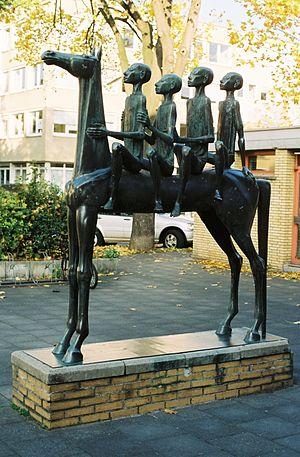
Bayard est un cheval-fée légendaire de robe baie, issu de nombreuses chansons de geste du Moyen Âge chrétien. Les plus anciennes versions remontent au XIIᵉ siècle, et figurent parmi les histoires les plus populaires jusqu'au XIXᵉ siècle. Ces textes, surtout celui des Quatre Fils Aymon, lui attribuent des qualités magiques et une origine surnaturelle : fils d'un dragon et d'une serpente, Bayard est libéré d'une île volcanique par l'enchanteur Maugis. Le roi Charlemagne le donne à Renaud de Montauban, l'aîné des quatre fils Aymon. Renommé pour sa force et son intelligence, Bayard a le pouvoir de porter les quatre fils sur son dos en même temps, pour leur permettre d'échapper à la colère du roi. Livré à Charlemagne en gage de paix, il est jeté au fond du Rhin avec une meule autour du cou. Bayard parvient à s'échapper et, selon la légende, continue depuis à errer dans la forêt ardennaise, d'où retentit son hennissement à chaque solstice d'été.
Cet article recense les statues équestres en Allemagne.